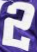
Number: 2